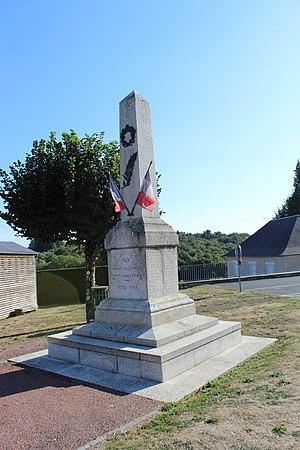
Le monument aux morts
Chanteix est une commune française située dans le département de la Corrèze en région Nouvelle-Aquitaine. Ses habitants sont appelés les Chanteixois et les Chanteixoises.